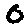
Label: 0